Boeing 747-8

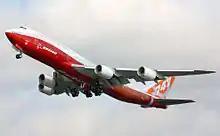
The prototype Boeing 747-8I during takeoff

In early 2014, the director-general of the International Air Transport Association noted that slower economic growth, following the Great Recession of 2008, had led to lower demand for air freighters. The world's air cargo fleet in 2012 was smaller than it was in 2003. However, the proportion of very large freighters in that fleet has increased, and Boeing's dominant position in large, fuel-efficient freighters has offered the company an opportunity to protect its market share and its product line despite the market weakness.